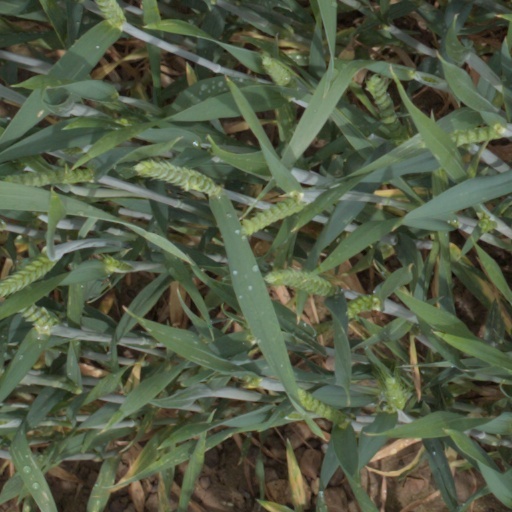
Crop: wheat